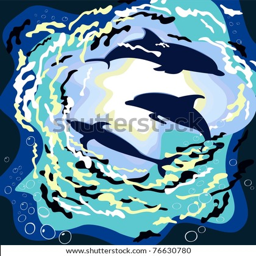
dolphins from the deep blue sea